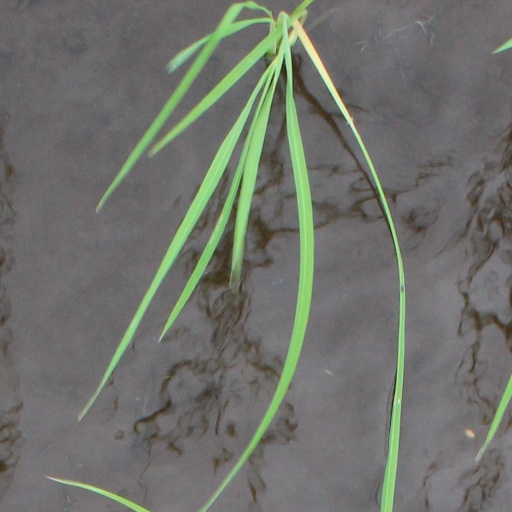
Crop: rice